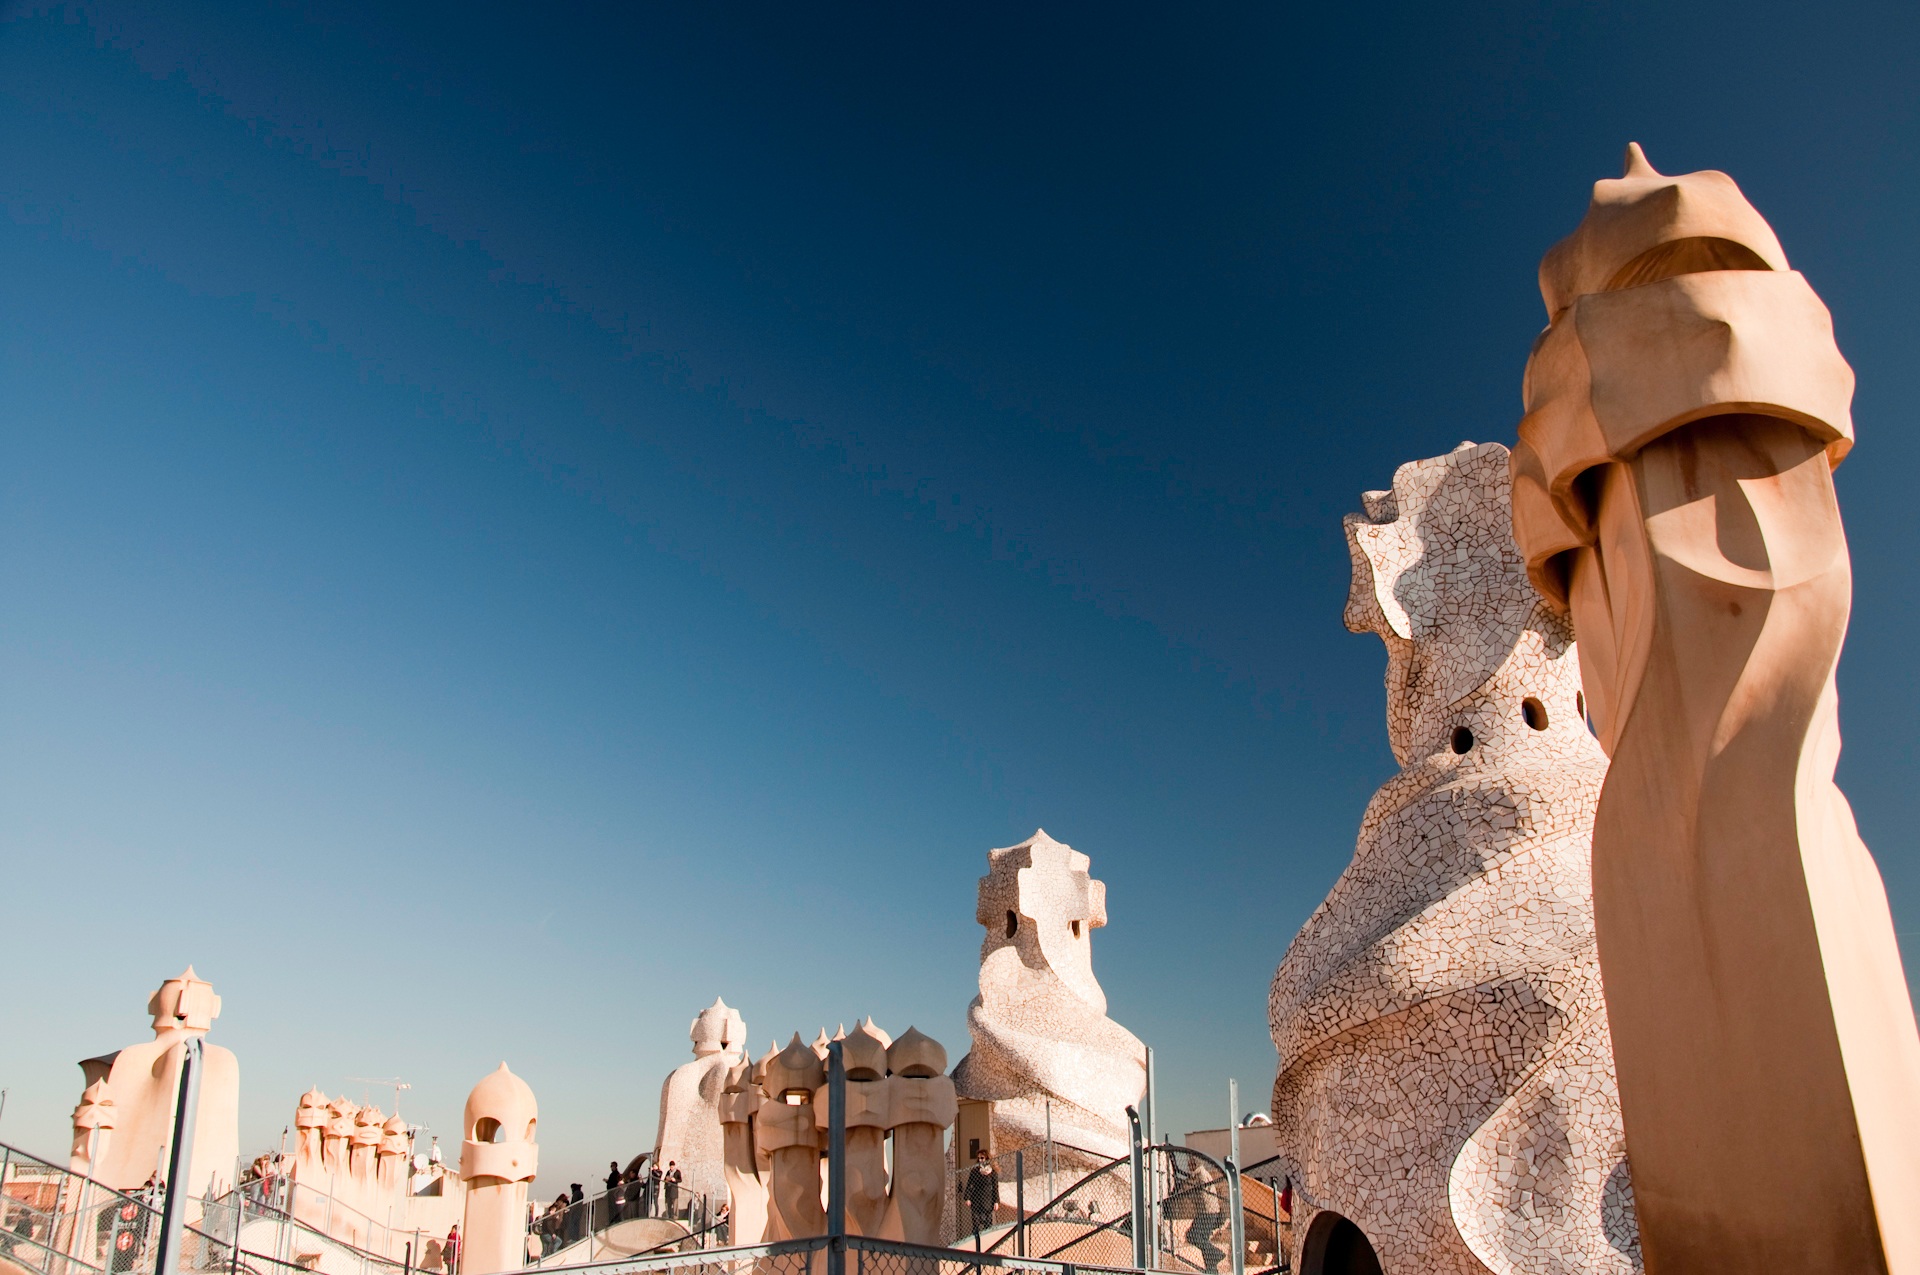
rooftop, stone, monument, statue, landmark, sculpture, sunny, art, spain, temple, gaudi, ancient history, casa mila